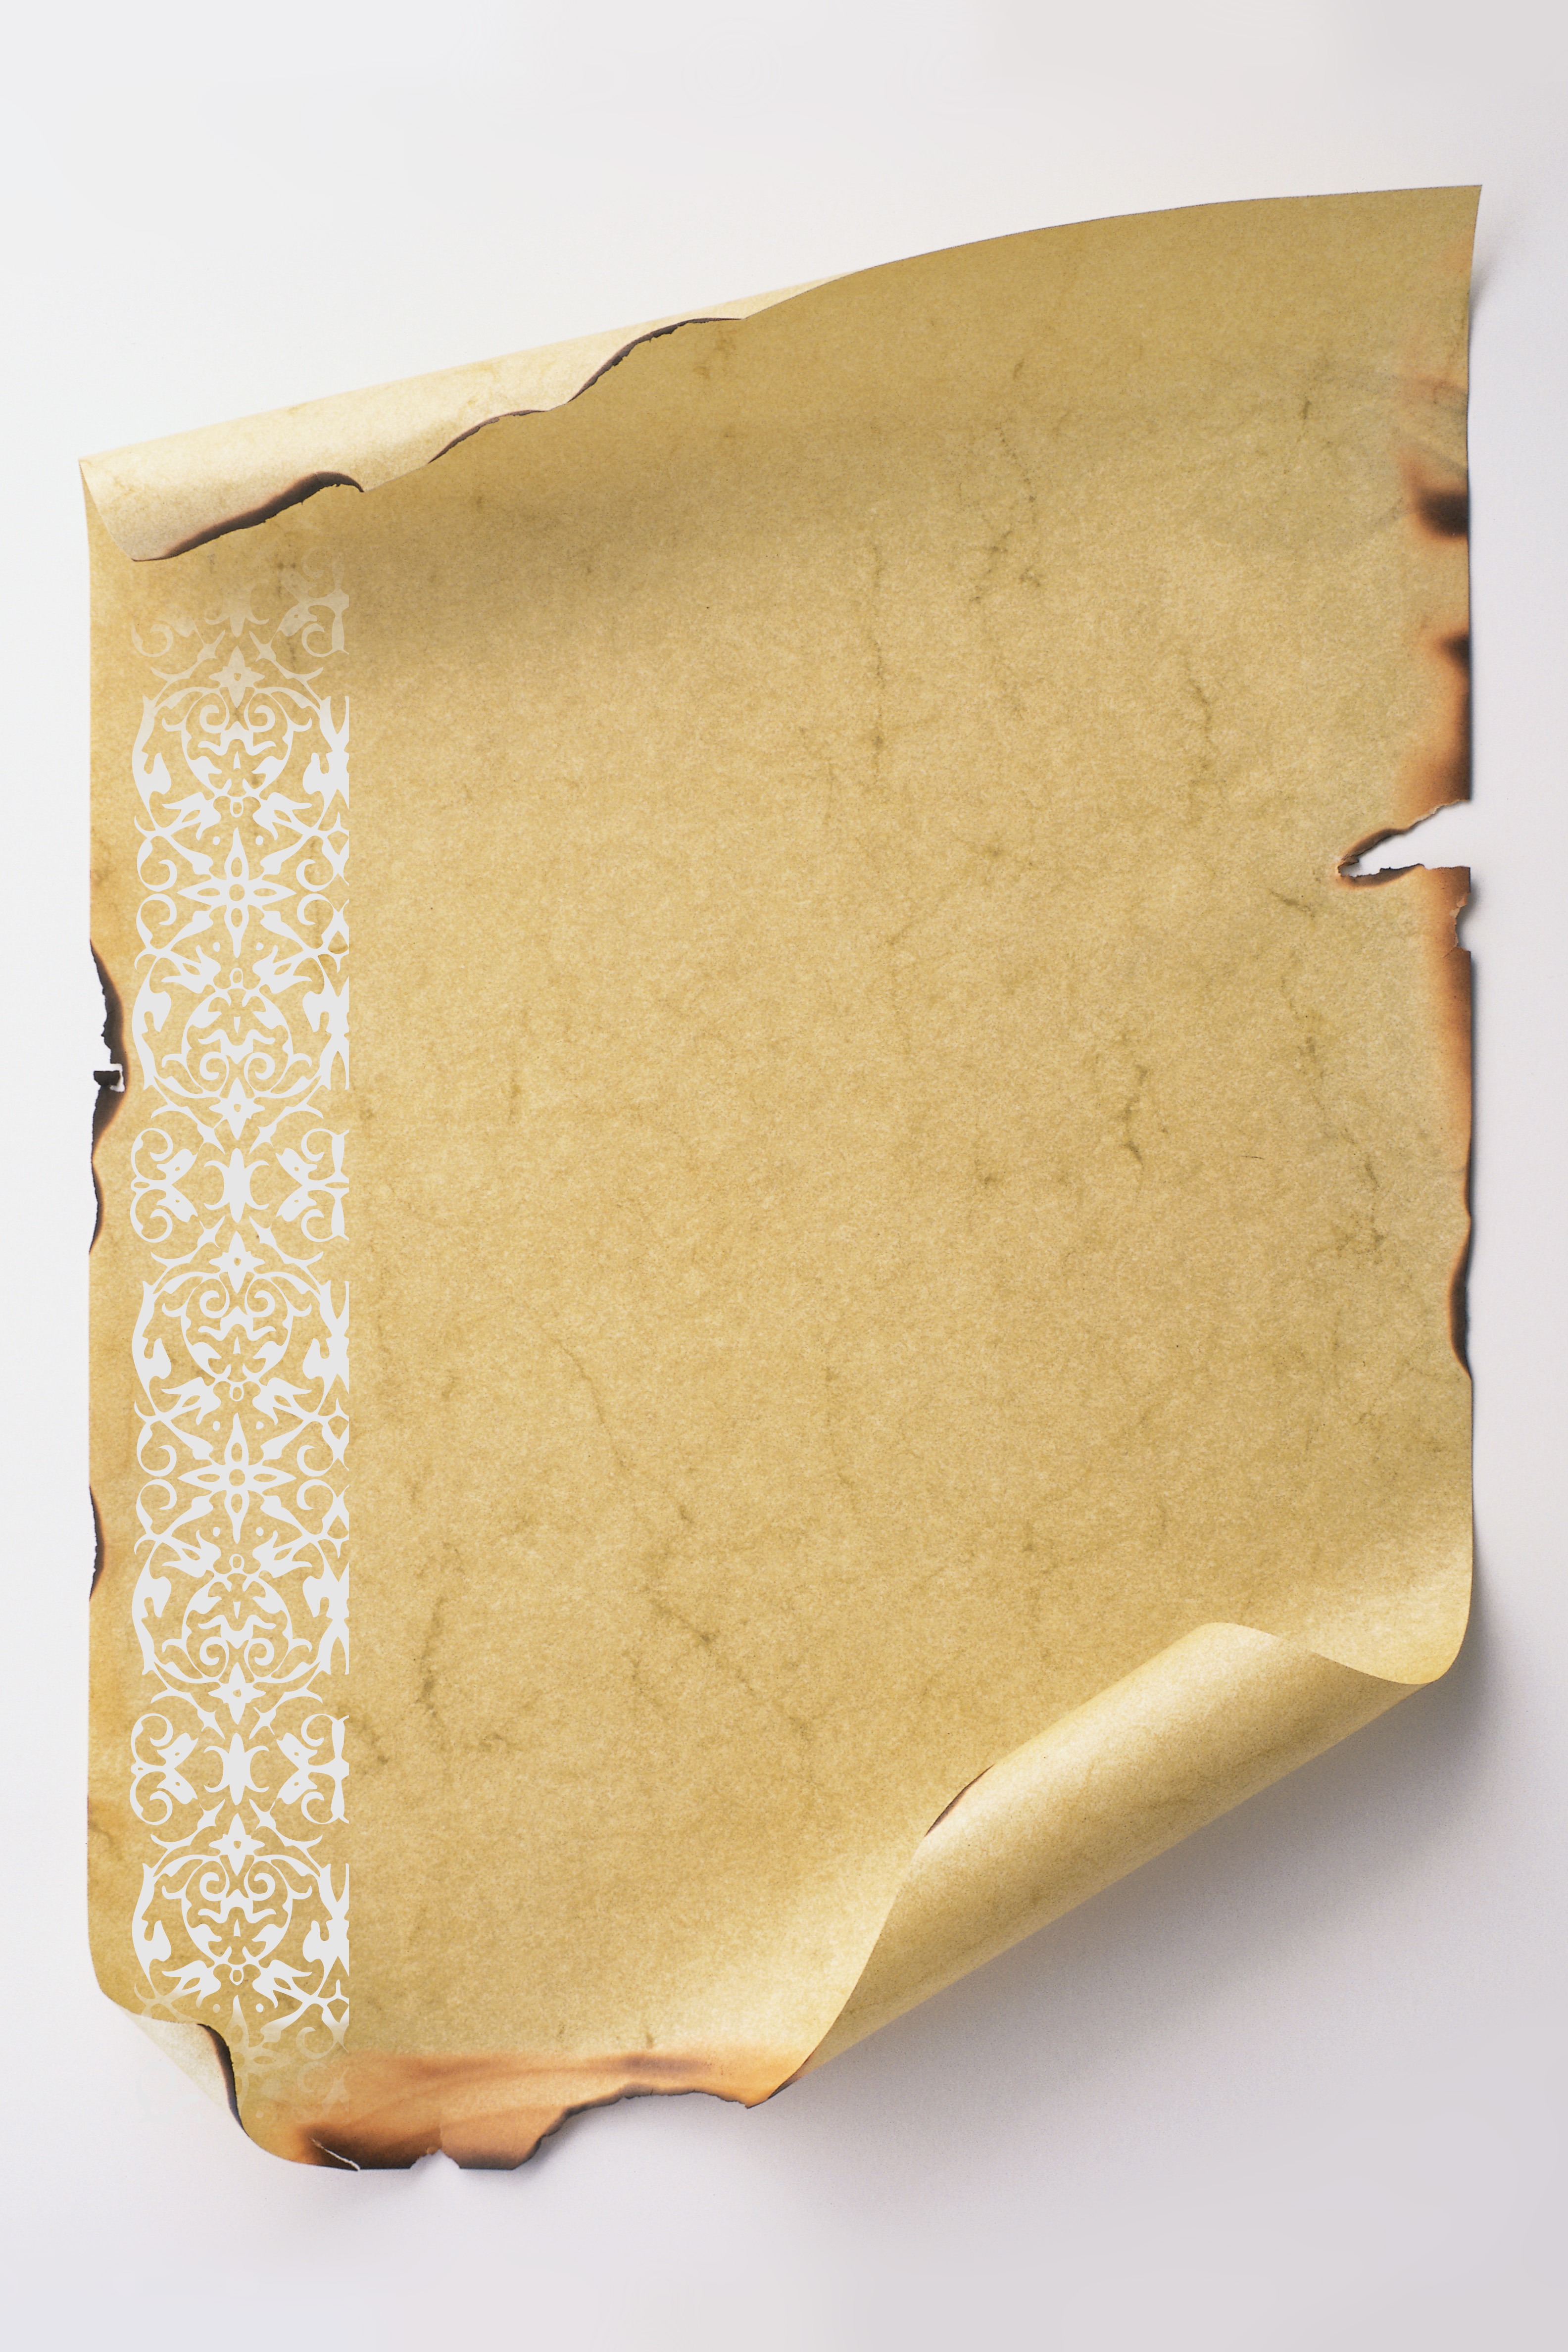
old, pattern, yellow, paper, burnt, material, ornament, parchment, contract, rectangle, cardboard, rolled, document, certificate, burns, antiquarian, declaration, elephant skin, testament, notarize, notary, notarized, probative value, statutory obligations, document role, efalin, trimmed on old